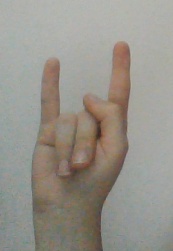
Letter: la